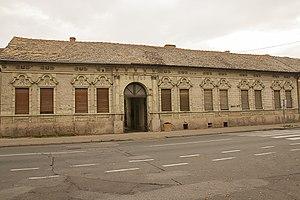
Cet article recense les monuments culturels de la Ville de Novi Sad dans le district de Bačka méridionale en Serbie.
Les monuments culturels protégés constituent une catégorie de monuments de Serbie inscrits sur une liste de monuments bénéficiant de la protection de l'État. Il s'agit d'une troisième catégorie de monuments protégés classés, par leur importance, après les monuments culturels d'importance exceptionnelle et les monuments culturels de grande importance.
La maison familiale de Mileva Marić-Einstein se trouve à Novi Sad, la capitale de la province autonome de Voïvodine, en Serbie. En raison de sa valeur patrimoniale, elle est inscrite sur la liste des monuments culturels protégés de la République de Serbie.